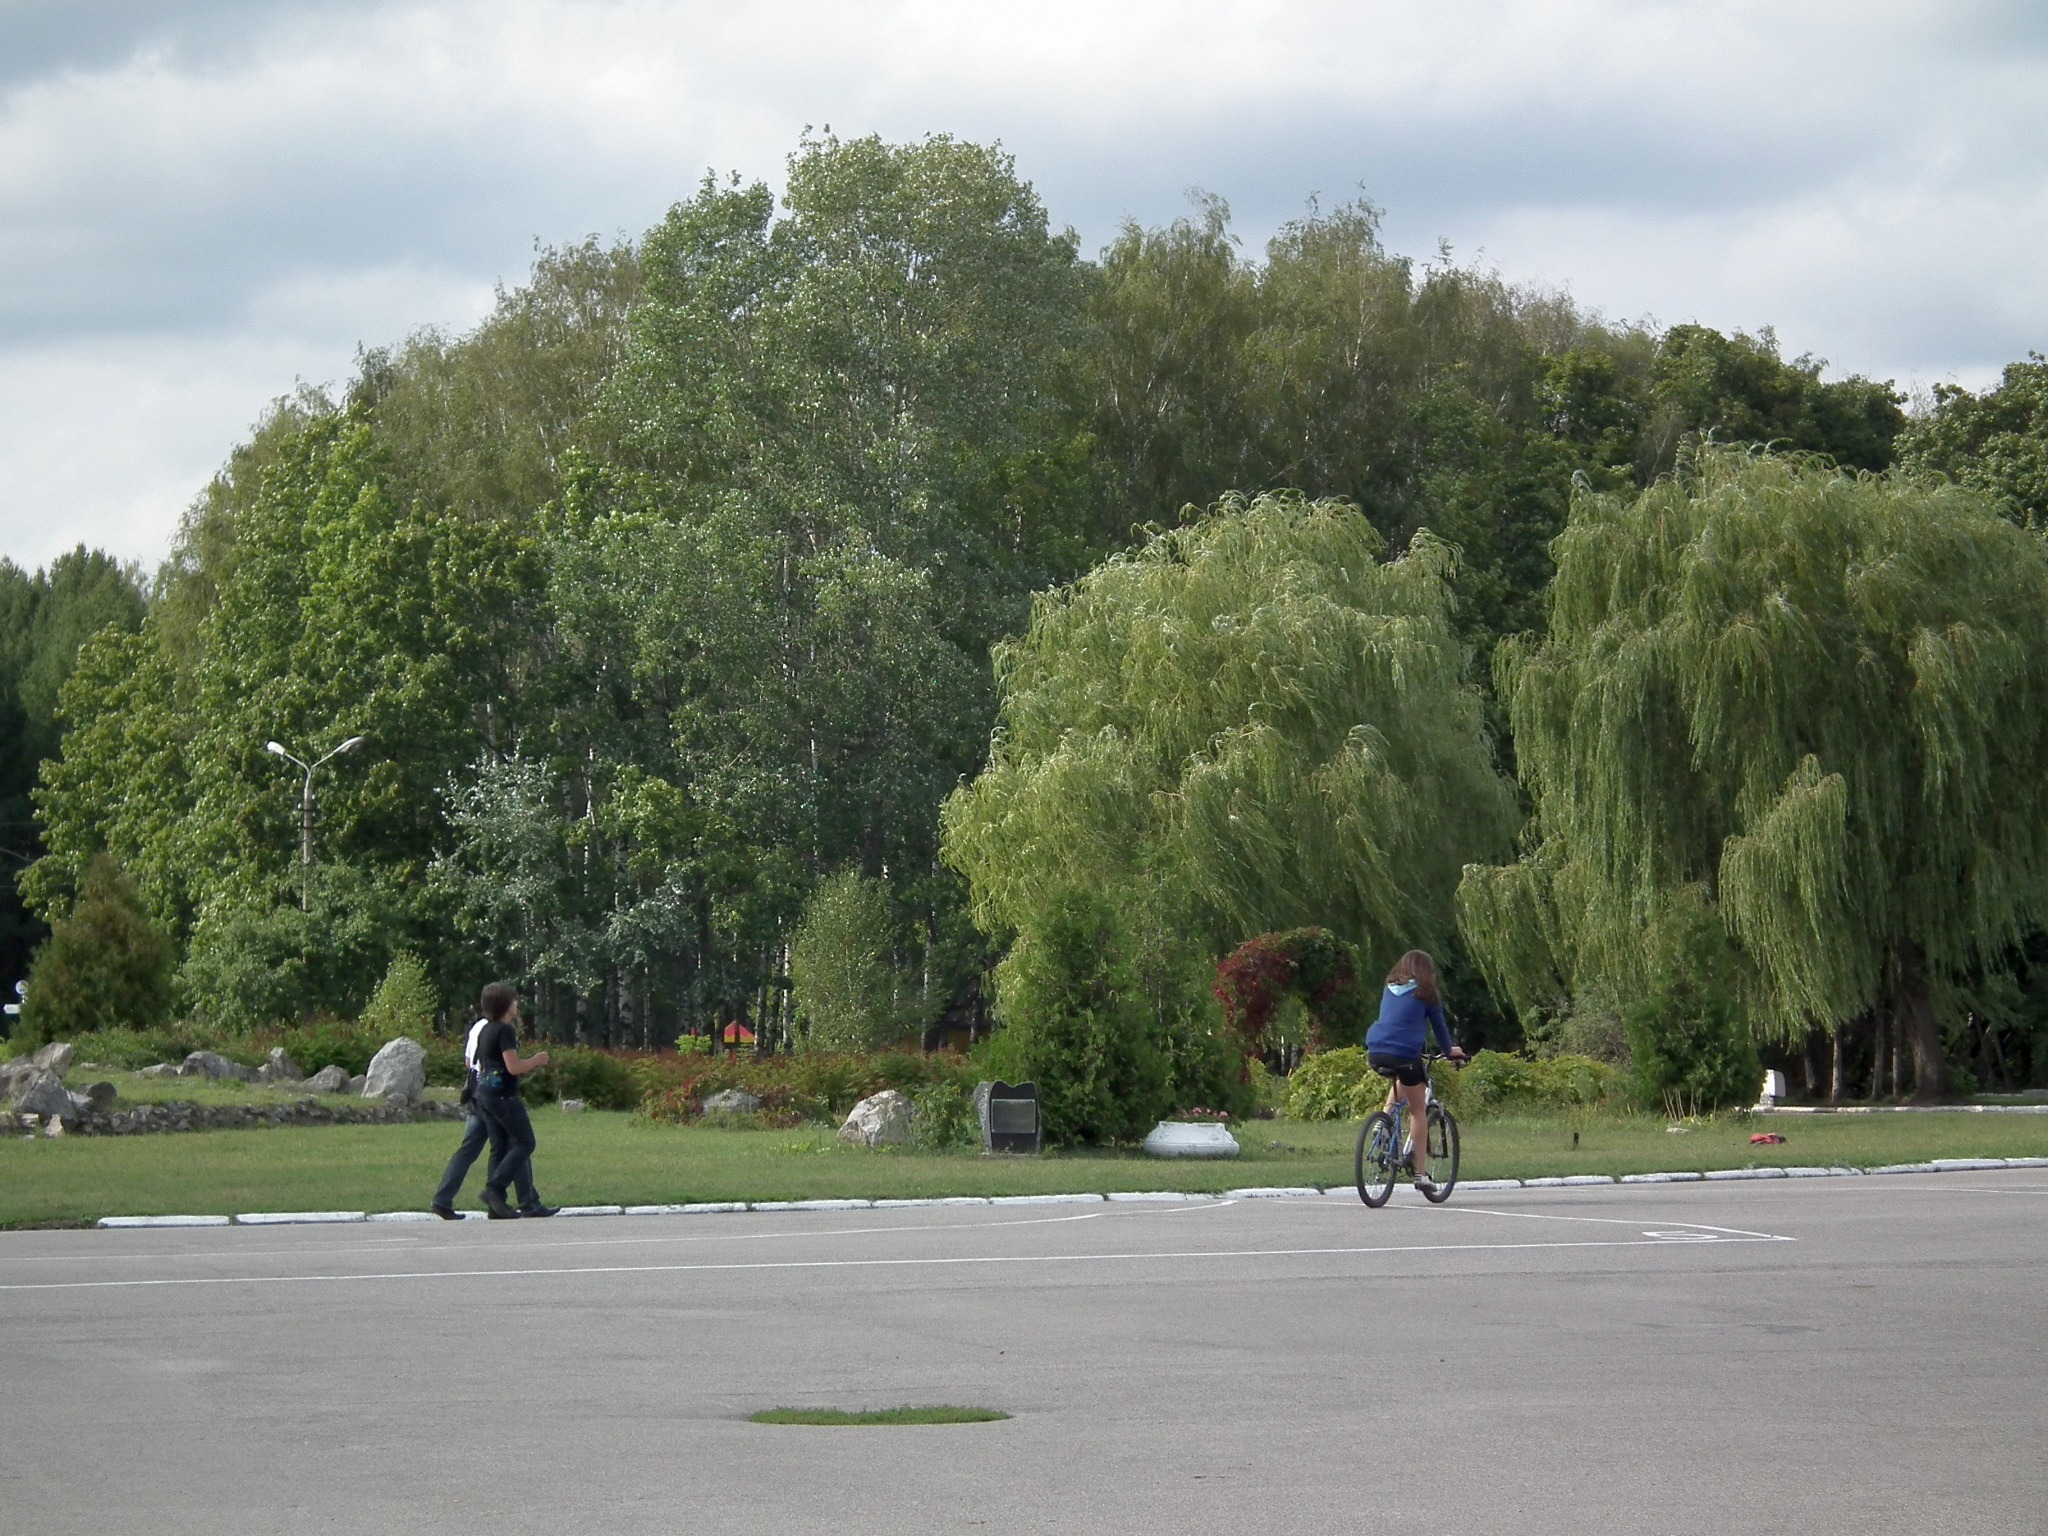
landscape, tree, people, road, view, city, urban, summer, green, park, sports equipment, trees, day, russia, parks, city park, atmosphere of earth